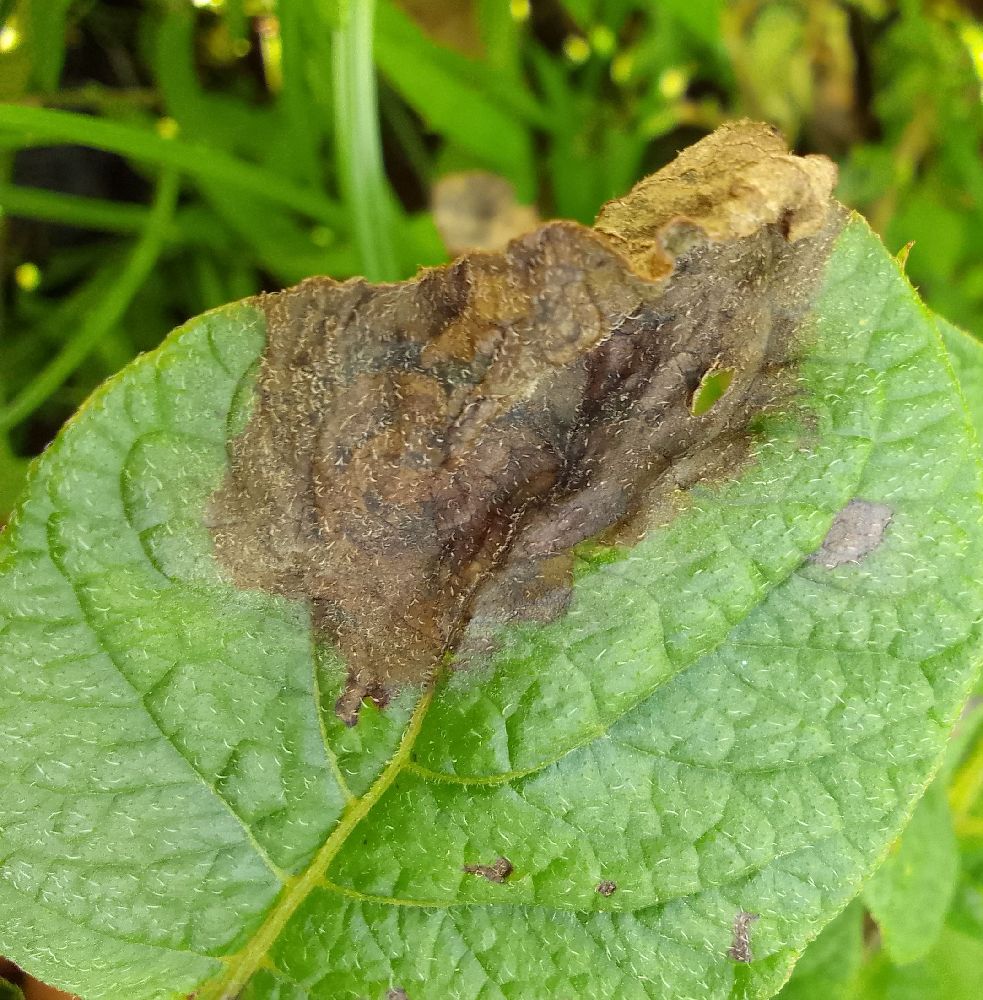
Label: Late blight